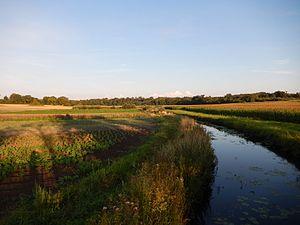
La rivière Arnoult, à hauteur du hameau de Brandet (commune de Soulignonne, Charente-Maritime, France). À gauche, on peut voir une parcelle où sont cultivés des haricots.
Soulignonne est une commune du sud-ouest de la France, située dans le département de la Charente-Maritime.